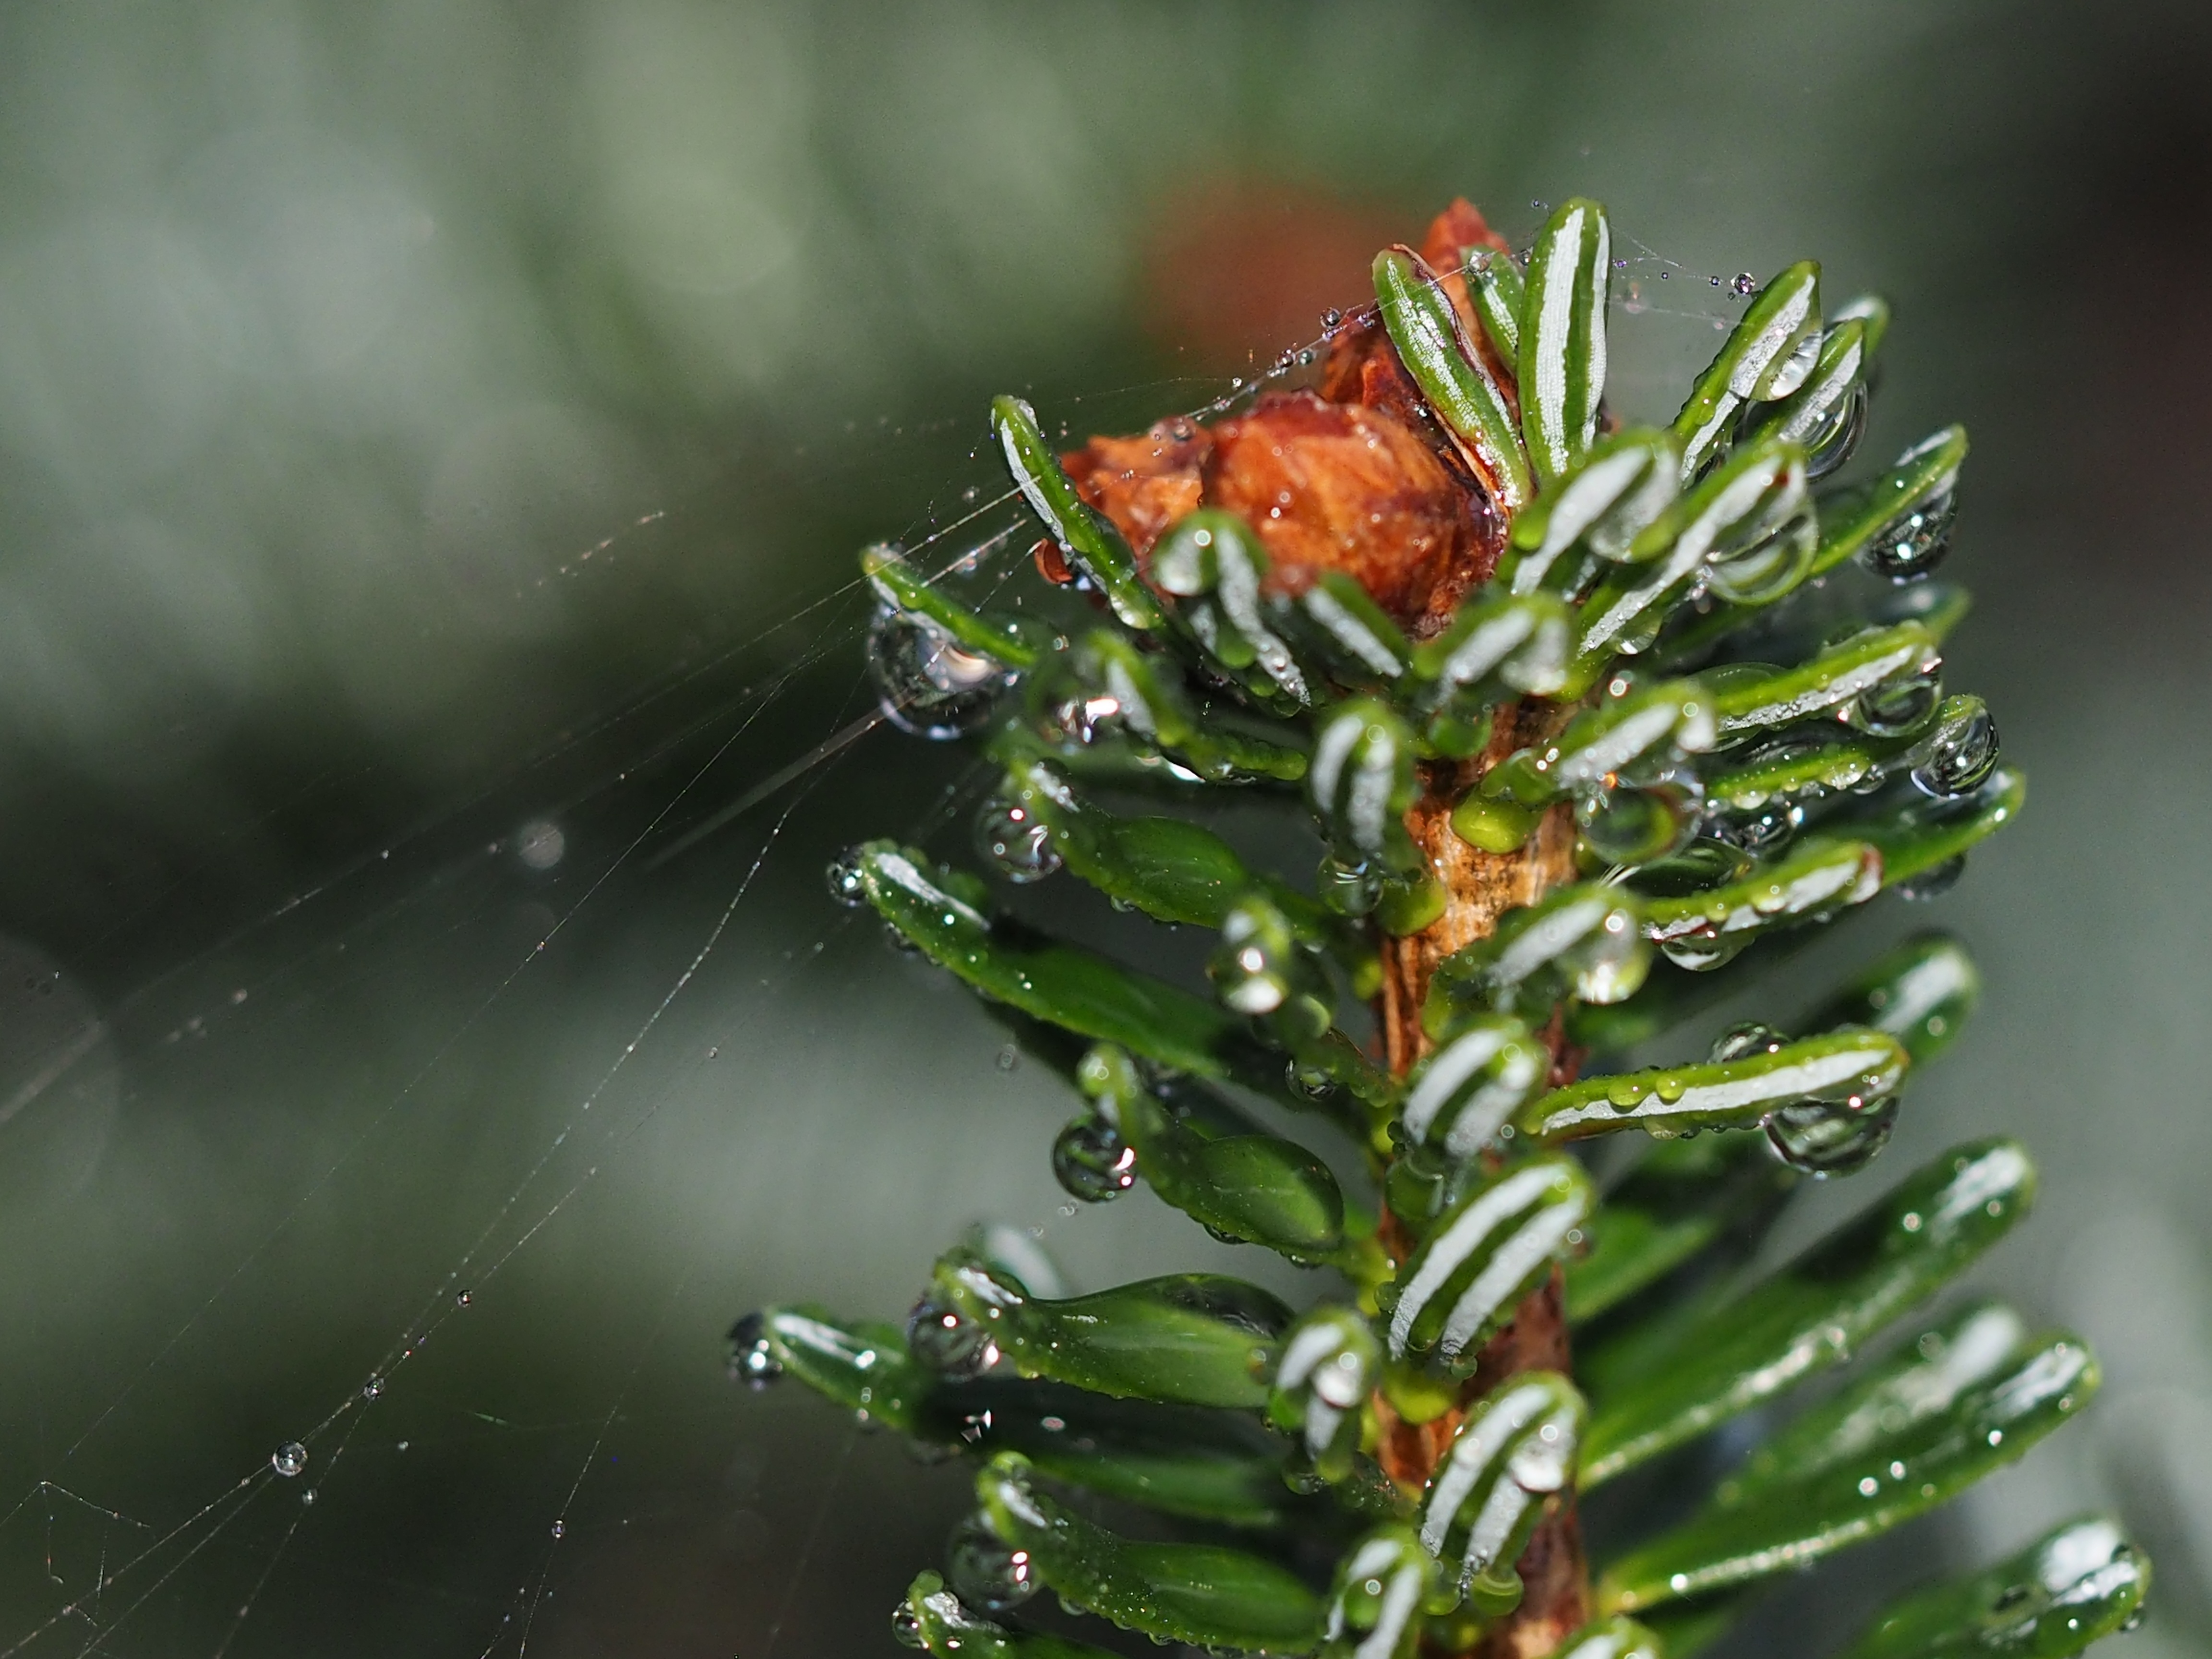
tree, nature, branch, dew, plant, leaf, flower, web, green, botany, flora, twig, close up, twigs, needles, drops, moisture, macro photography, land plant